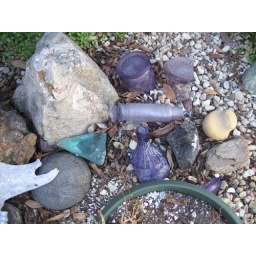
crushed bottles in the rock garden